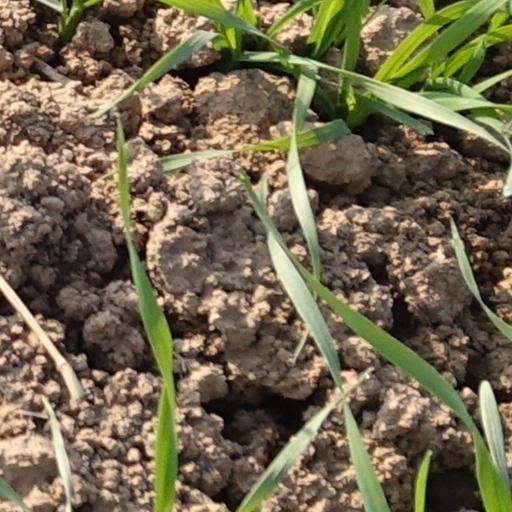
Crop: wheat